Gabriel Díaz Bessón

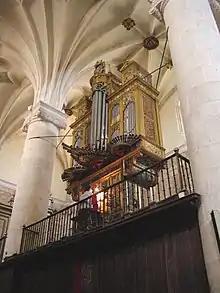

Díaz Bessón was born in Alcalá de Henares and became "maestro de capilla" of the Royal Convent of La Encarnación, Madrid. From 1616 he was "capellán" for Francisco Gómez de Sandoval y Rojas, 1st Duke of Lerma, the favourite of Philip III of Spain. The Duke maintained a musical establishment in Lerma, Burgos, where the Collegiate Church of Saint Peter was consecrated in 1617.